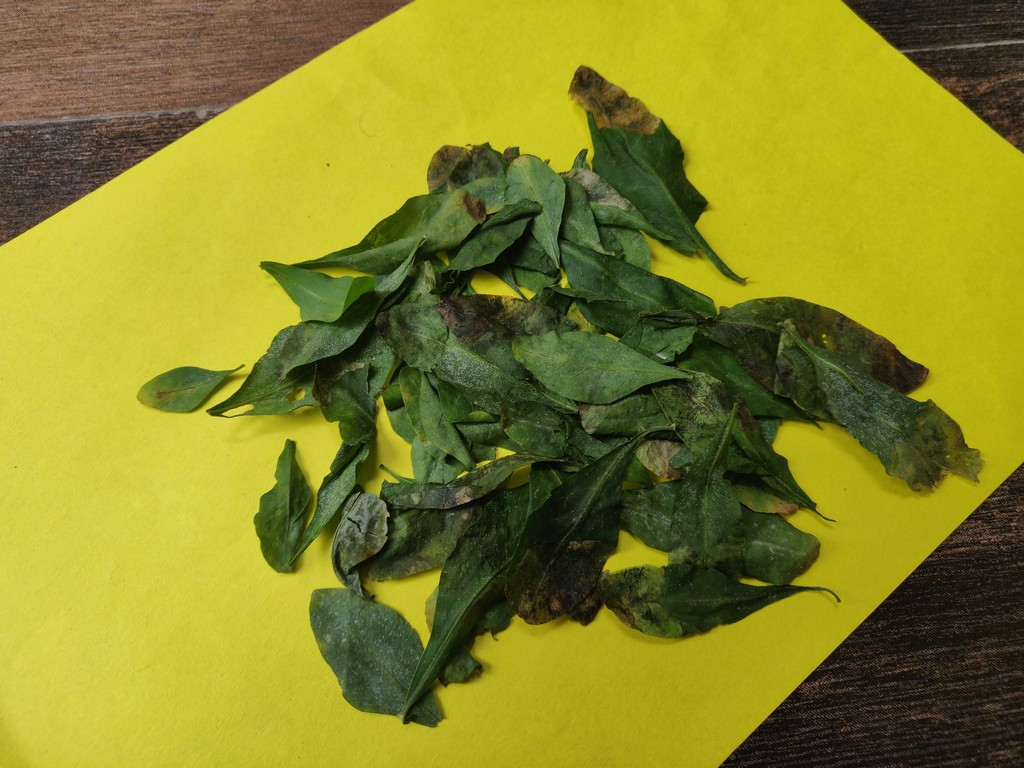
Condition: Unhealthy
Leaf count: multiple
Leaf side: unknown